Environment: lab
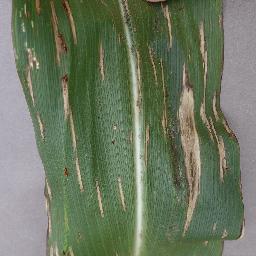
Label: gray_leaf_spot